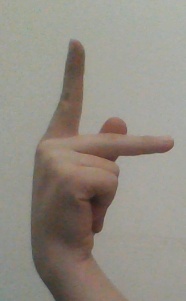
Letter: dha